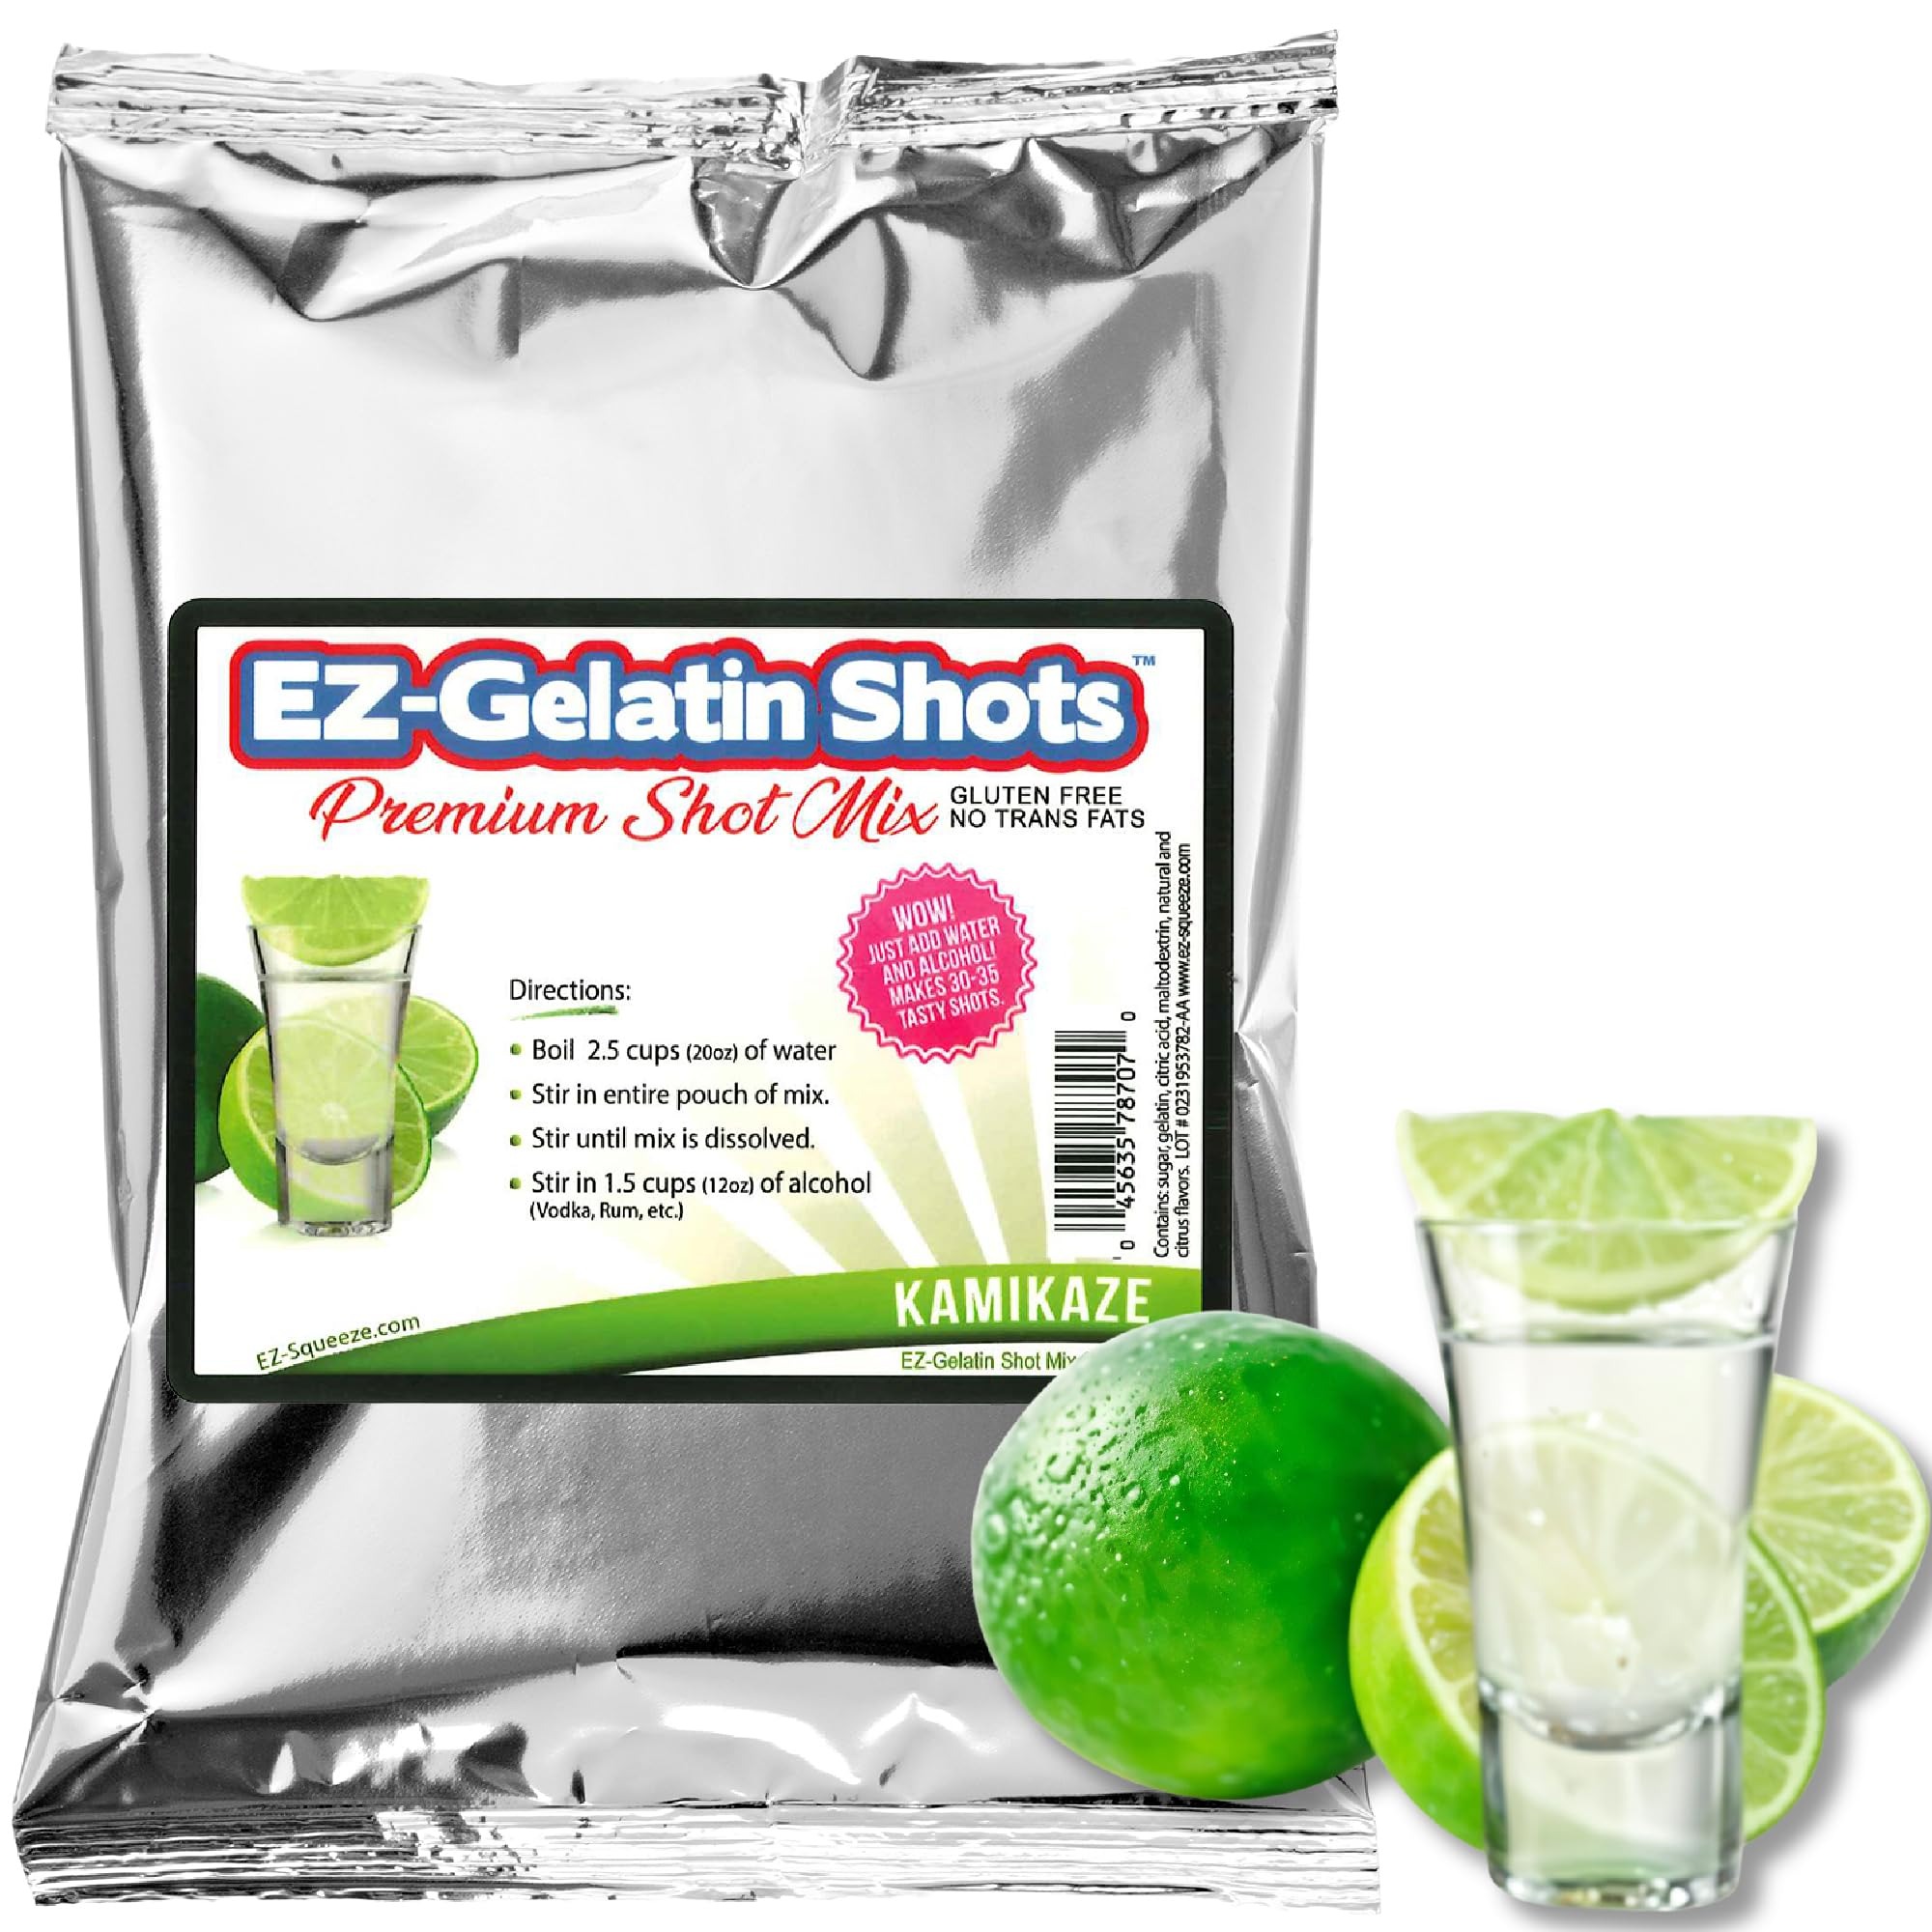
Item Name: Kamikaze Jello Shot Mix 6.78 oz - Premium Gluten-Free Jello Mix for Tasty Jello Shots - Easy to Make EZ Gelatin Powder Mix for Jello Shots - Adult New Year and Holiday Party Supplies
Bullet Point 1: KAMIKAZE GELATIN MIX FOR JELLO SHOTS – EZ-Jello shot mix is a must-have to enjoy jello shots with your friends and family at wedding, bachelorette party, cocktail party, birthday party, new year or any other festival or celebration.
Bullet Point 2: DELICIOUS & REFRESHING FLAVORS – The wonderfully flavored Kamikaze gelatin mix is gluten-free and doesn't contain any trans fats making it safe for you. It's delicious, real, and refreshing taste will have your guests wanting for more.
Bullet Point 3: AVAILABLE IN YOUR FAVORITE FLAVORS – EZ-Gelatin mix is available in over 30 tasty flavors including Pina Colada, Purple Hooter, Appletini, Blue Mai Tai, Cherry Bombed, Orange Crushed, Pink Lady, Pumpkin Spice, Cotton Candy, and more.
Bullet Point 4: ‘EZ-Gelatin Shots’ is a globally recognized brand, with a fast-growing demand. Since 2006, over 50+ Million EZ-Jello Shot Products have been enjoyed around the world. We have transformed the way people enjoy jello shots.
Bullet Point 5: 6.78 OZ GELATIN MIX POWDER is enough to make:
Bullet Point 6: ◉ Approx. 30 shots if using the 2.5oz EZ-Inject Jello Shot Syringes
Bullet Point 7: ◉ Approx. 35 shots if using the 2oz EZ-Squeeze Jello Shot Cups
Bullet Point 8: ◉ Approx. 40 shots if using the 1.5oz EZ-Inject Jello Shot Syringes
Product Description: Our 6.78oz Kamikaze jello mix powder is great to make shots for family get-togethers, college parties, or seasonal parties. You can buy in bulk for large gatherings. This pack is enough to make:<br><br> - Approx 30 shots if using the 2.5oz EZ-Inject Jello Shot Syringes<br> - Approx 35 shots if using the 2oz EZ-Squeeze Jello Shot Cups<br> - Approx 40 shots if using the 1.5oz EZ-Inject Jello Shot Syringes<br><br> <b>Directions to Prepare Jello shots</b><br> 1. Add jello mix to boiling water. Stir well and leave to cool. <br> 2. Once the jello has cooled, add your favorite alcoholic drink and stir well. <br> 3. Pour into jello shot glass and place in refrigerator to harden. <br> 3. Arrange on a platter and let your friends enjoy. <br><br> <b>Note:</b> Plan ahead and make these in advance so that you can take care of the rest of your party needs while they are finishing up in the fridge. <br><br> <b>Get the party going with our classy and tasty Kamikaze EZ-Jello shot mix!</b>
Value: 6.78
Unit: Ounce

Price: 7.95